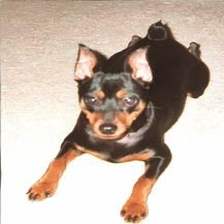
Species: dog
Breed: miniature pinscher